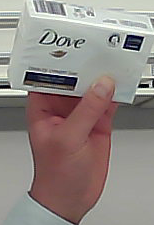
Product: dove_soap